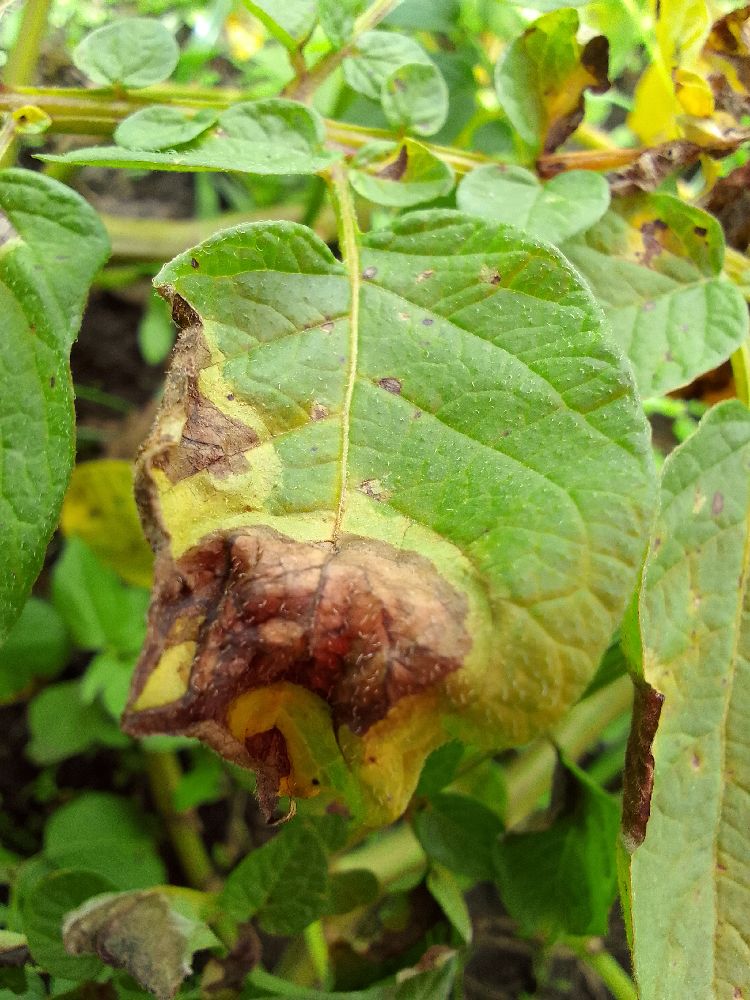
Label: Late blight